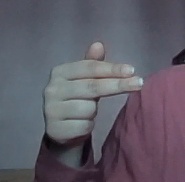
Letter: ghain